Answer in natural language. Considering the relative positions, is brown colour  countertop lx above or below abstract rectangle frame on wall? Choose between the following options: above or below
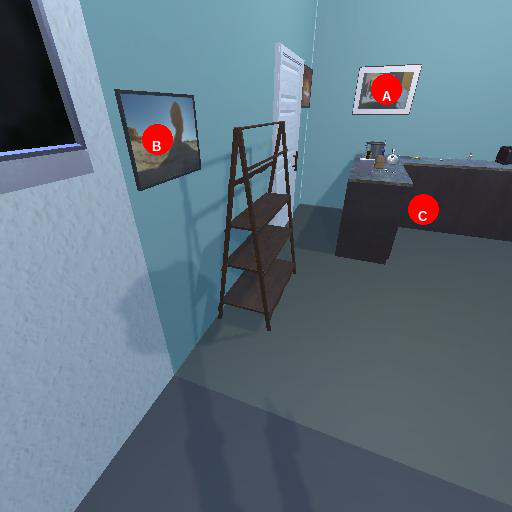
<answer>above</answer>